Saturday Night Fish Fry

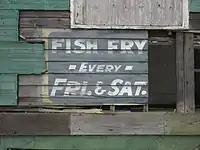
Old fish fry sign, New Orleans

The single was a big hit, topping the R&B chart for twelve non-consecutive weeks in late 1949. It also reached number 21 on the national chart, a rare accomplishment for a "race record" at that time (although Jordan had already had earlier crossover hits). Jordan's jump blues combo was one of the most successful acts of its time, and its loose and streamlined style of play was highly influential.